Szczerbiec

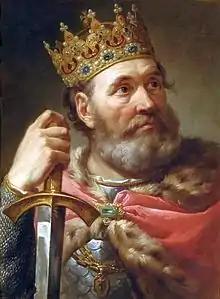
Boleslaus the Brave holding Szczerbiec, as painted by Marcello Bacciarelli in 1771. Note the lack of a slit in the blade and the chipped edge.

Szczerbiec, together with other crown jewels, was removed from the Wawel Hill on several occasions during that period. After his Polish coronation in 1370, King Louis I of Hungary took the crown jewels with him to Buda; his successor on the Hungarian throne, Emperor Sigismund, rendered them to Poland in 1412. On two occasions, in mid-17th and early 18th centuries, they were evacuated across Poland's southern border to protect them from invading Swedish armies. In 1733, during the War of the Polish Succession, supporters of King Stanislaus I concealed the jewels in a Warsaw church for three years to prevent Augustus III from using them in his coronation. In 1764, they were sent to Warsaw again, to be used in a coronation for the last time – that of Stanislaus Augustus Poniatowski. They were returned to Kraków afterwards.